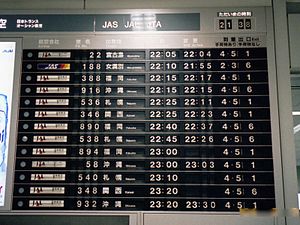
Flapskilt
Oversigt over ankomster i Tokyos internationale lufthavn.
Flapskilte, også kaldet klapskilte, er et elektromekanisk system med roterende skilte med forskellige informationer, der kan skiftes imellem. Det kan være skilte med enkelte bogstaver, tal eller tegn, og hvor en række sammen kan bruges til at frembringe tekster, eller det kan også være aflange skilte med påtrykte ord eller tekster.